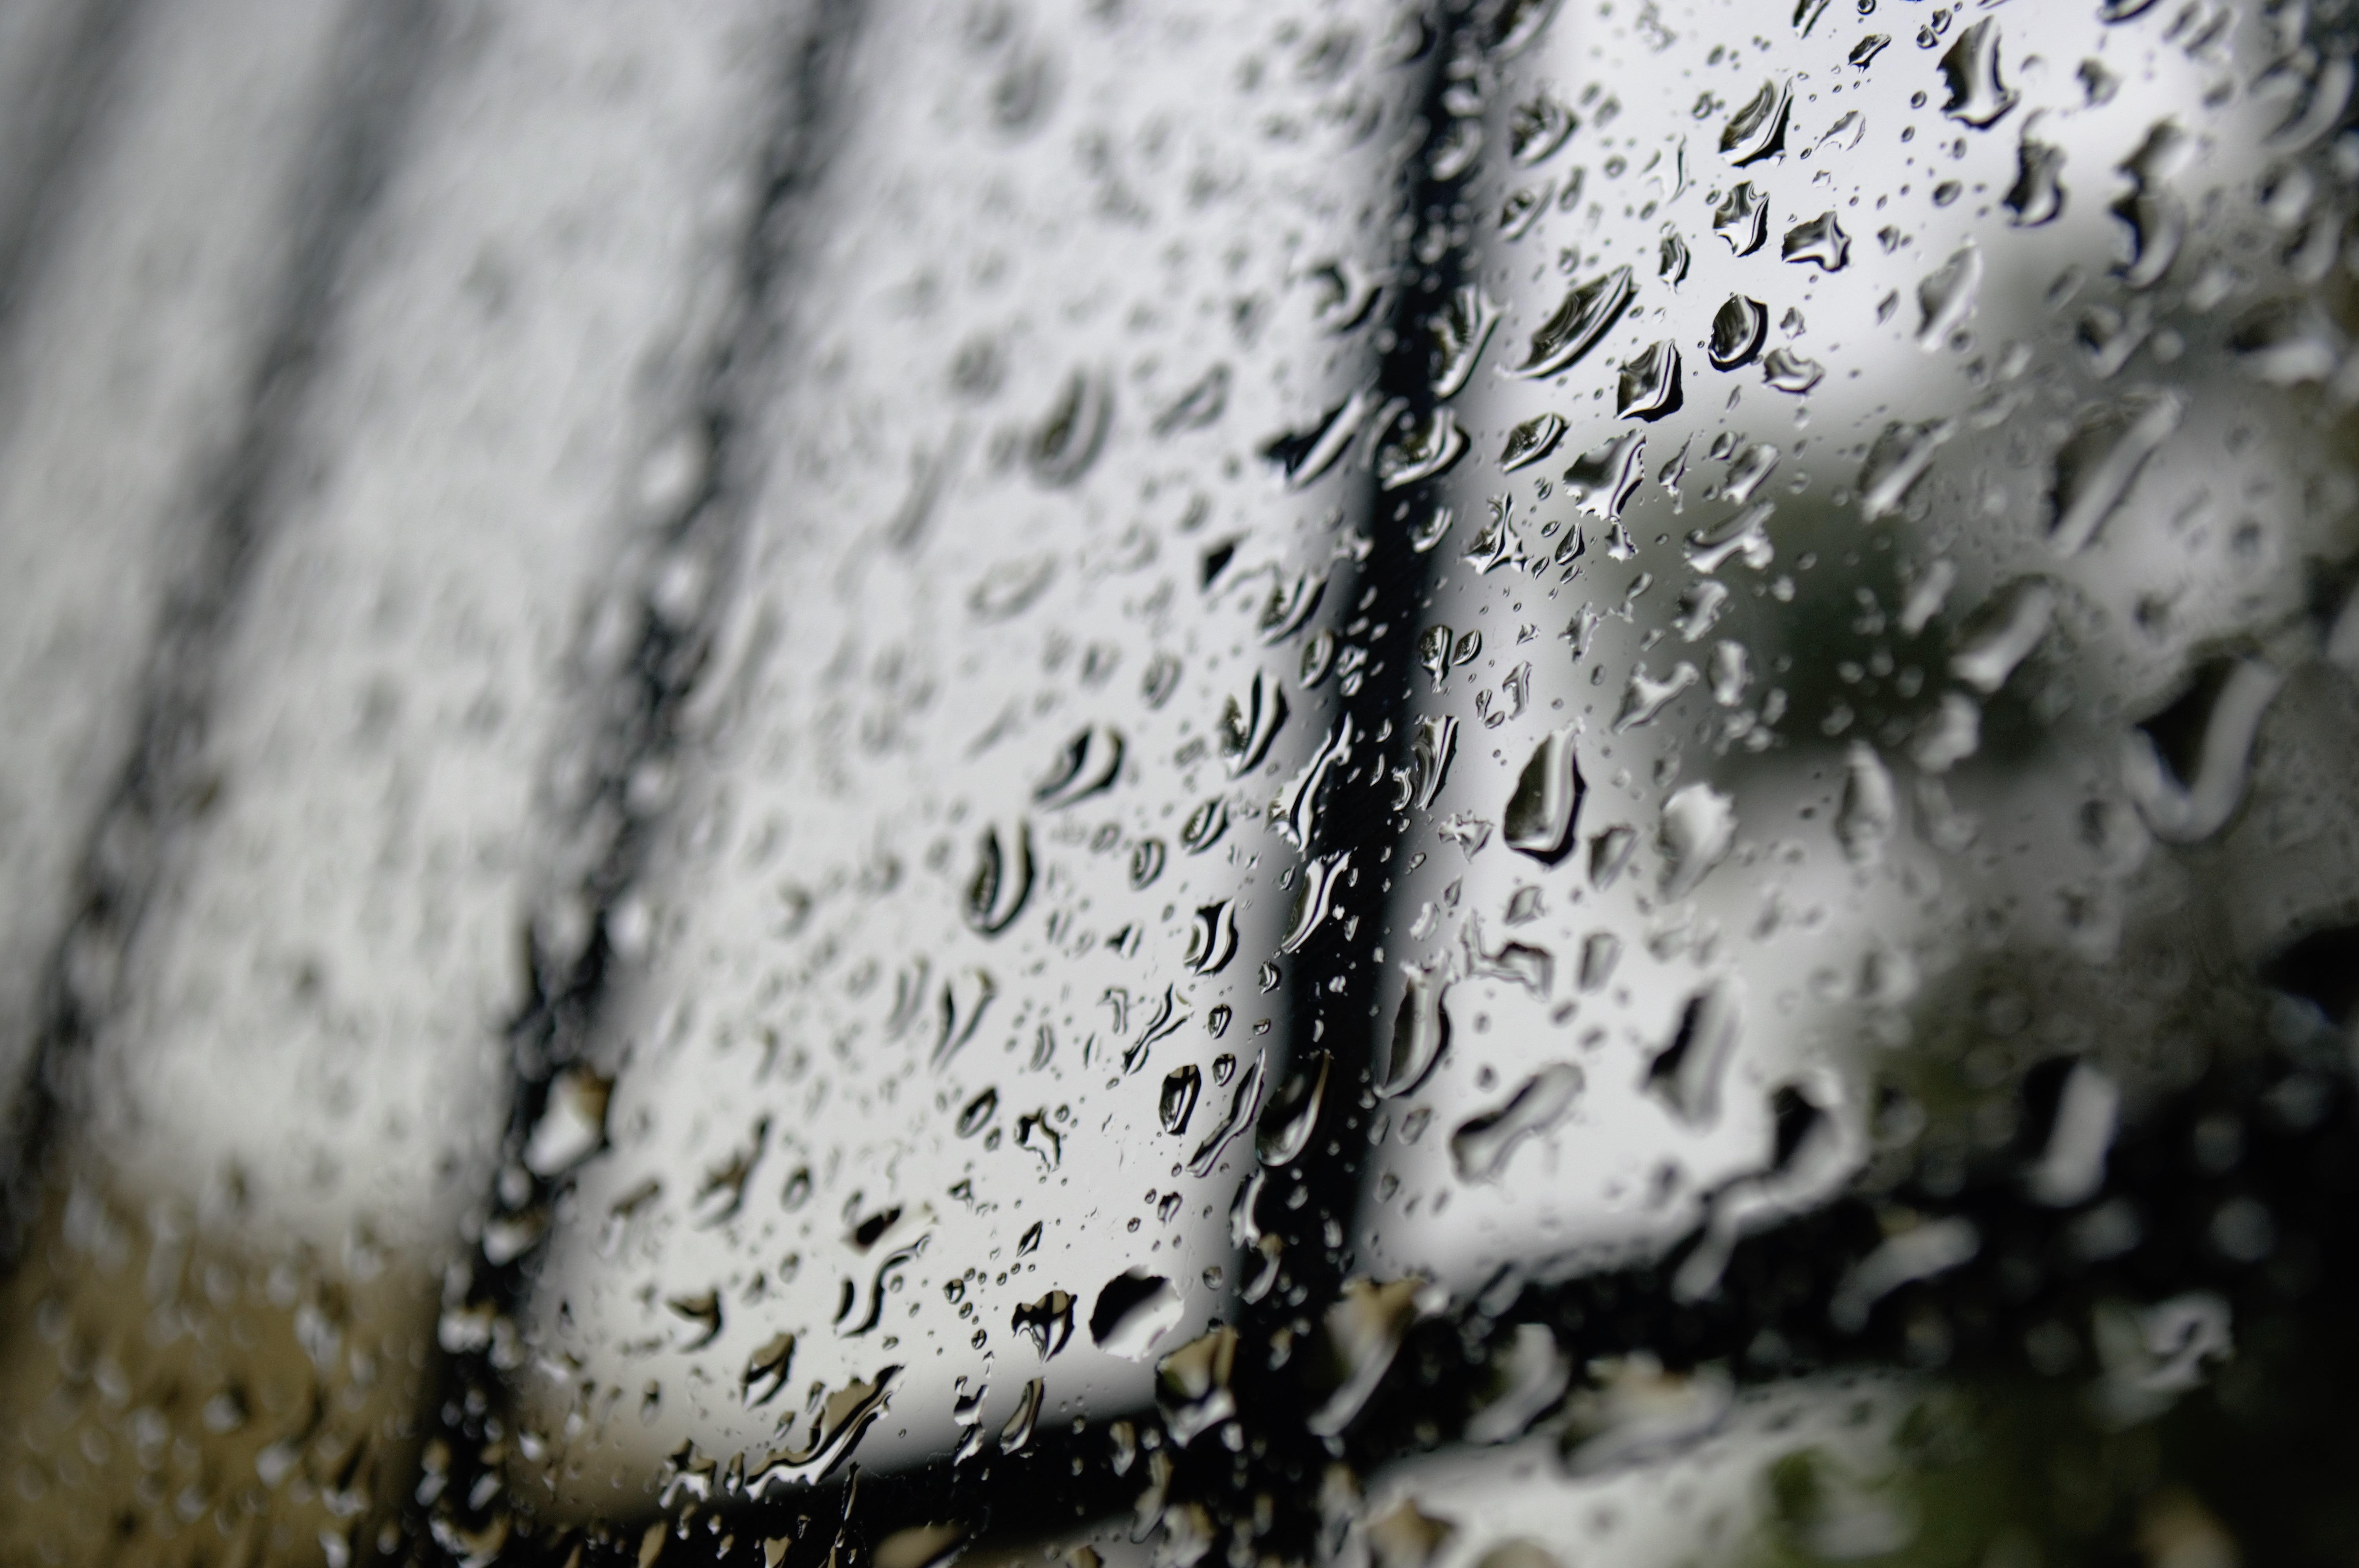
tree, water, nature, branch, snow, winter, black and white, house, rain, leaf, window, glass, frost, wet, wall, ice, weather, soil, monochrome, season, close up, drops, raining, damp, moisture, freezing, macro photography